Evenk constituency

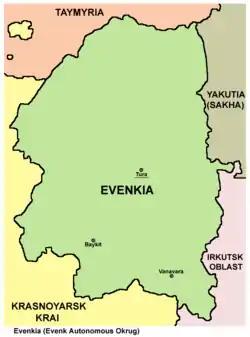
Constituency boundaries from 1993 to 2007

The Evenk constituency (No.224) was a Russian legislative constituency in the Evenk Autonomous Okrug in 1993–2007. It encompassed the entire territory of Evenk Autonomous Okrug. The seat was last occupied by United Russia deputy Oleg Stolyarov, a former Yukos executive, who won the open-seat race in the 2003 election.